Ihram

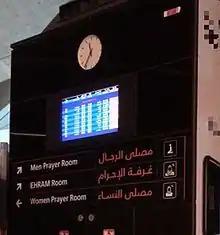
A sign listing flights and the location of an ihram room in Queen Alia International Airport, Amman, Jordan

When flying on pilgrimage, appropriate measures are usually taken to assure that the pilgrim will be in the state of ihram when flying above or alongside the stations of the Miqat. For this reason some airports in Muslim areas have dedicated "ihram" rooms where pilgrims can change into the necessary clothing. If flying with an airline originating from a Muslim-majority country, airline staff will announce passengers should enter ihram.